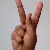
The image shows a hand gesture representing the letter 'K' in Indian Sign Language.